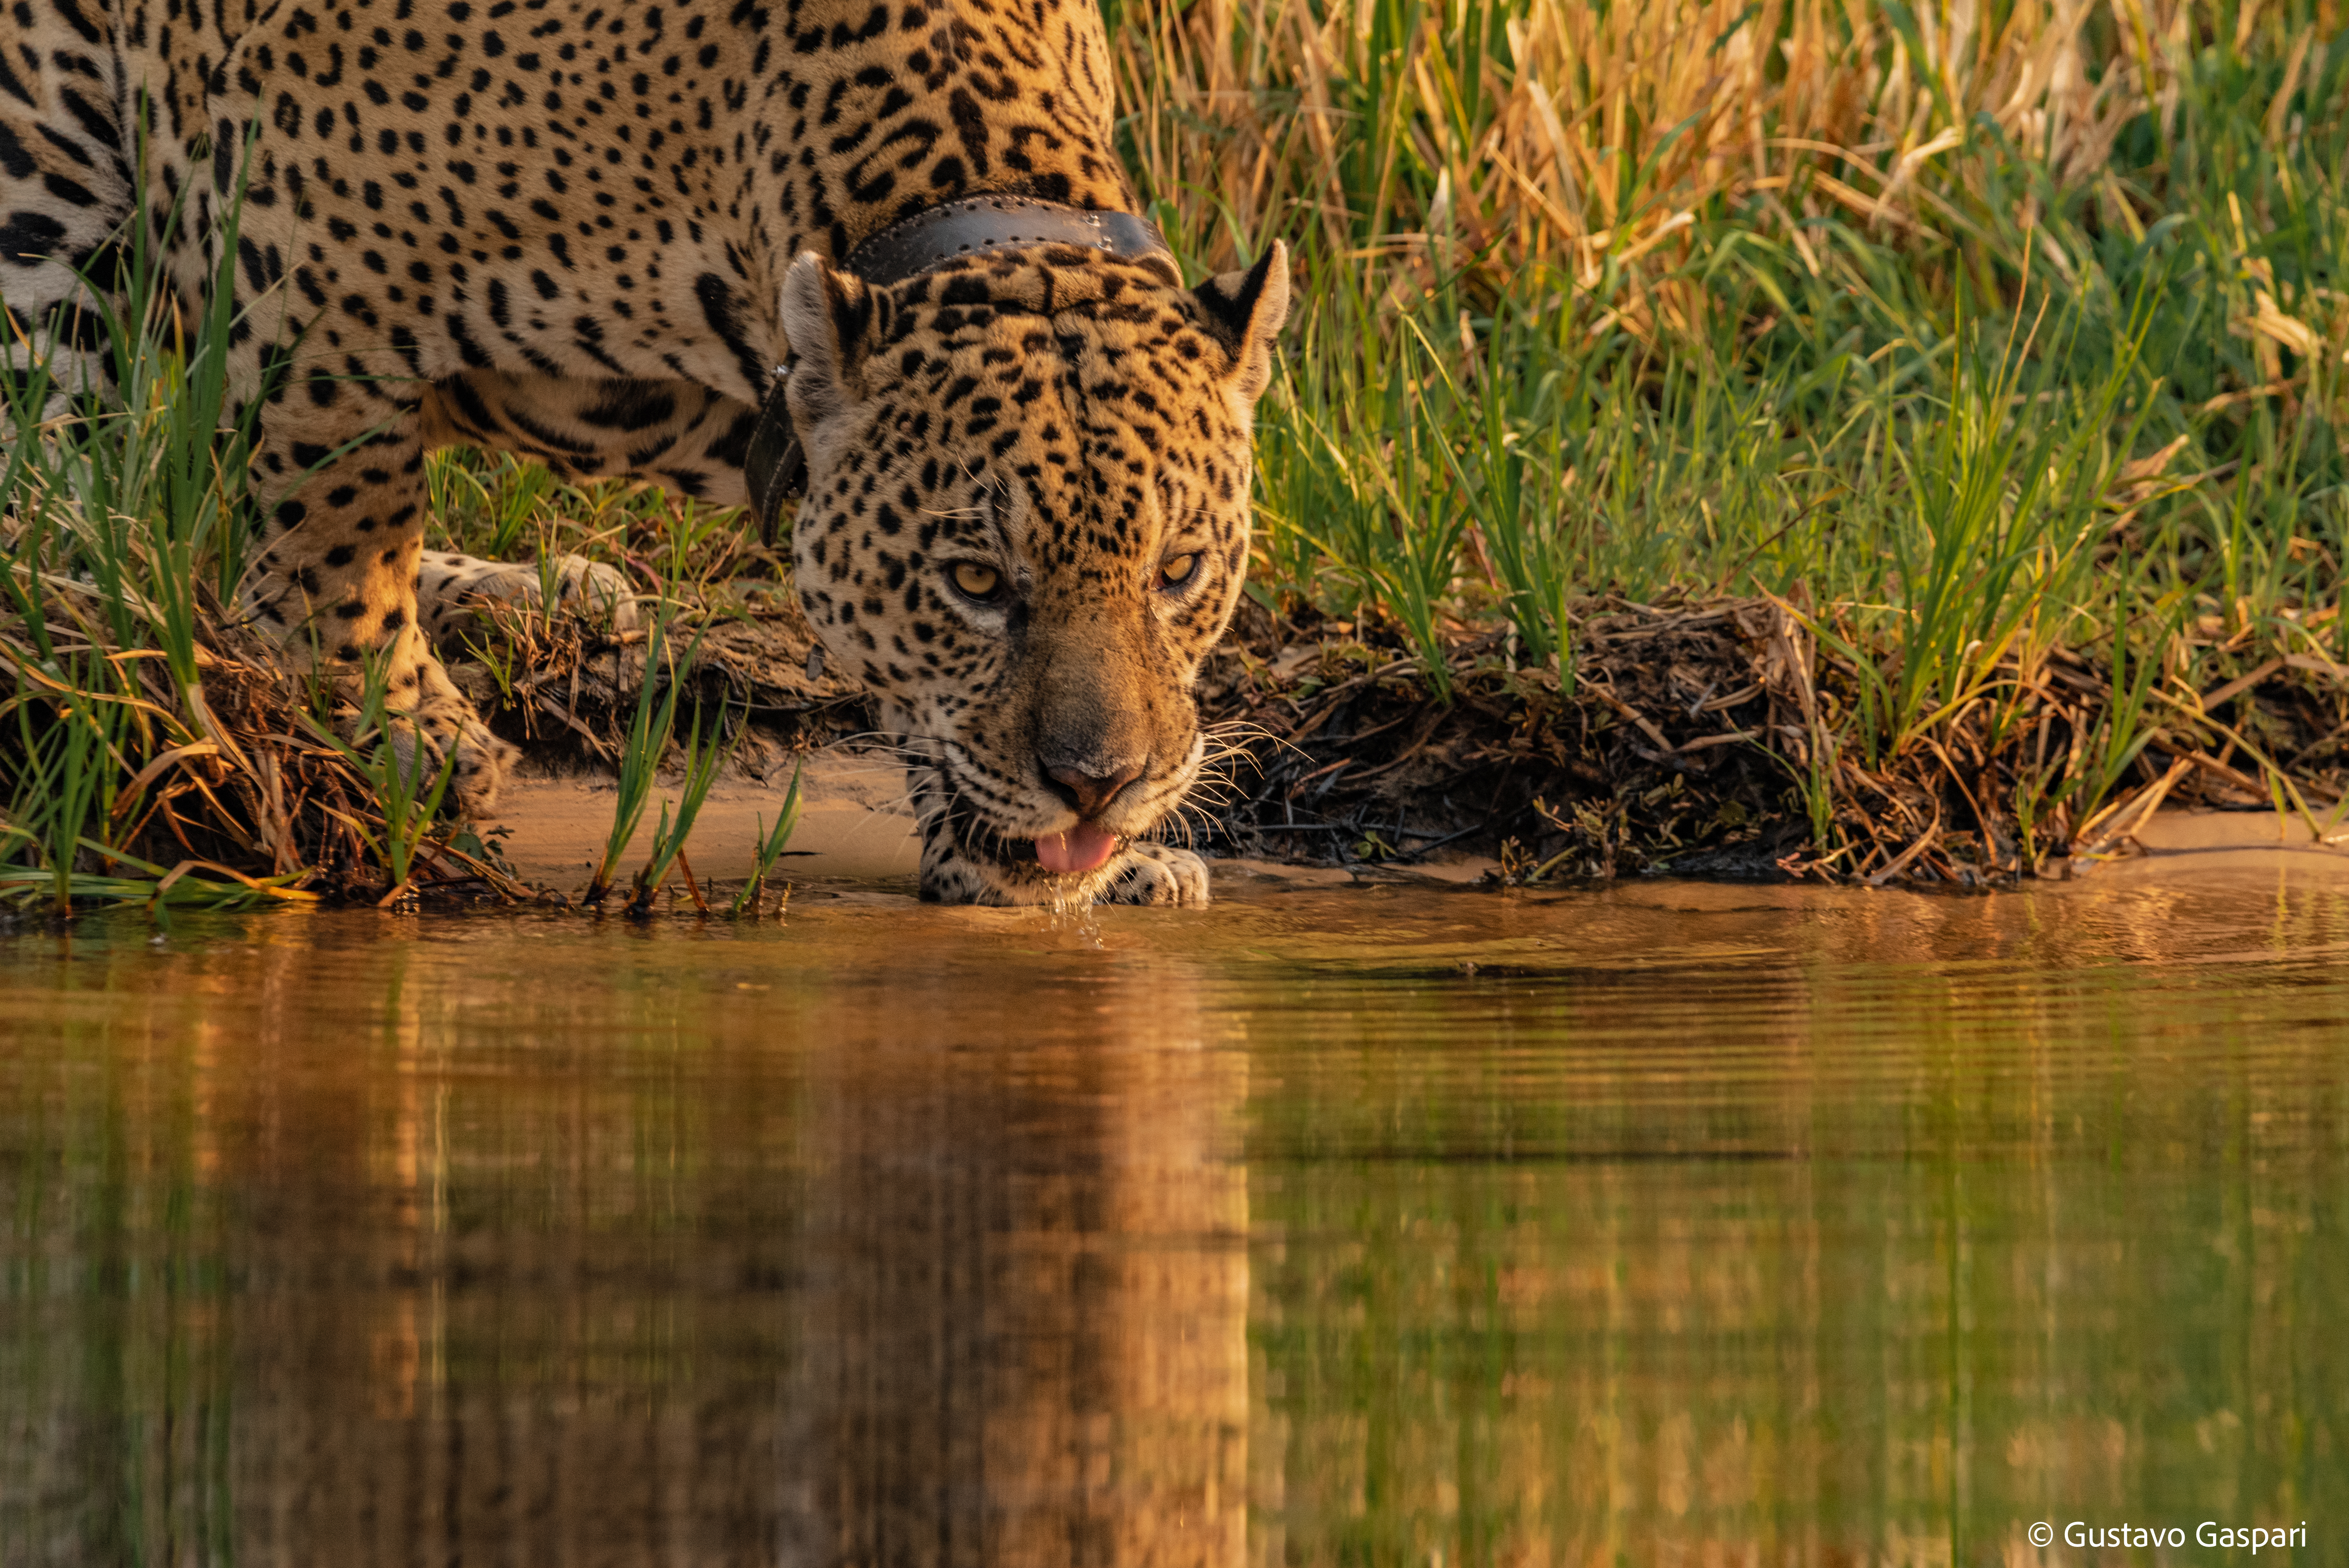
Jaguar: Ousado